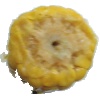
Label: Corn 1